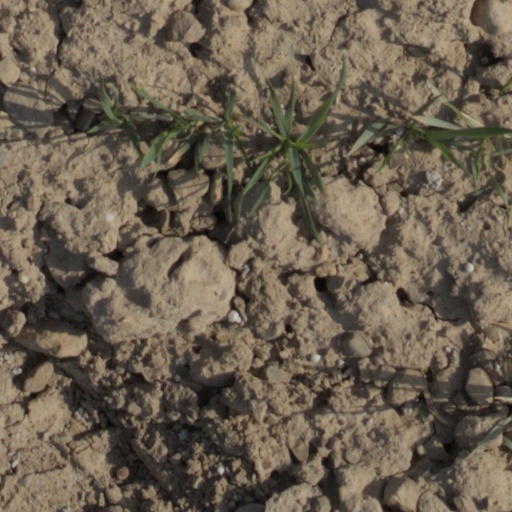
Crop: wheat